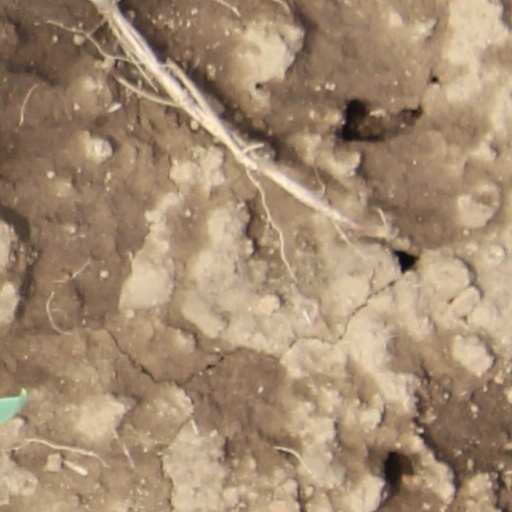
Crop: wheat